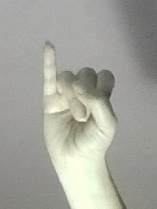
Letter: meem